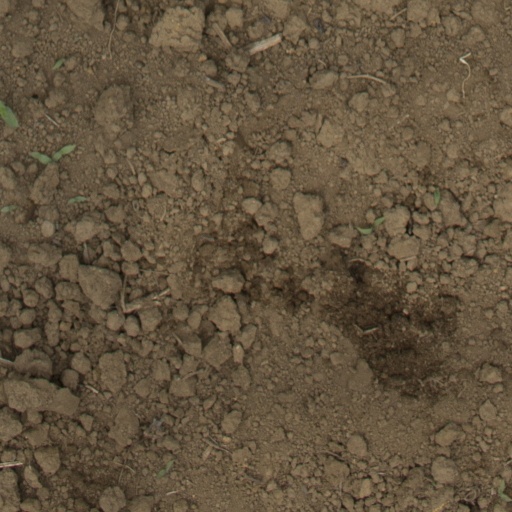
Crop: Jerusalem artichoke